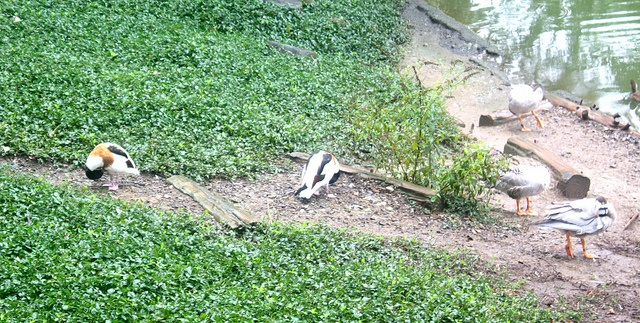
A flock of birds standing on the side of a green hill.
A couple of ducks at a grassy hill.
Different ducks on the ground near a body of water.
Ducks stand near plants on the edge of a body of water.
Several waterbirds outside milling about a water shoreline.